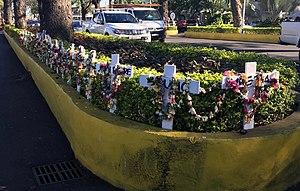
Hommage aux victimes du crash lors du procès en octobre 2018 à Papeete
Le vol Air Moorea 1121 est une catastrophe aérienne ayant eu lieu le 9 août 2007 en Polynésie française. Un Twin Otter de la compagnie Air Moorea s'écrase peu après le décollage de l’aérodrome de Temae dans l’île de Moorea. Les vingt occupants, le pilote et les dix-neuf passagers sont morts. L'avion devait rejoindre l’aéroport de Papeete, situé à 18 kilomètres du lieu du décollage. Le procès correctionnel s'ouvre le 8 octobre 2018.